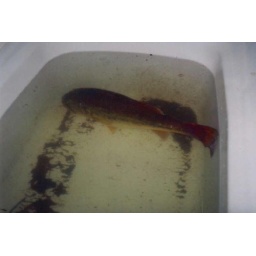
Near record bass swimming in bathtub